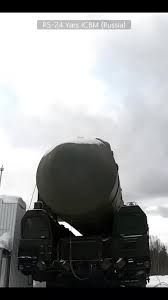
Label: Rs-24